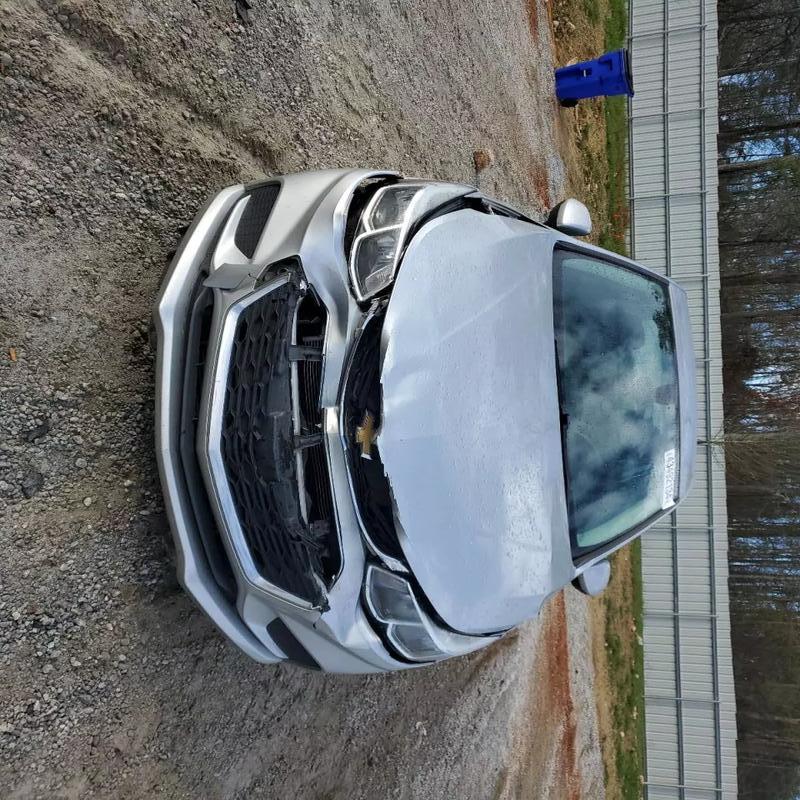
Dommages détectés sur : pare-choc avant, feu avant droit, feu avant gauche, capot, aile avant droite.
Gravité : majeur